Francis Galton

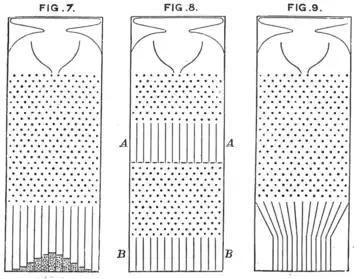
Galton's 1889 illustration of the quincunx or Galton board

Galton's formulation of regression and its link to the bivariate normal distribution can be traced to his attempts at developing a mathematical model for population stability. Although Galton's first attempt to study Darwinian questions, "Hereditary Genius", generated little enthusiasm at the time, the text led to his further studies in the 1870s concerning the inheritance of physical traits. This text contains some crude notions of the concept of regression, described in a qualitative matter. For example, he wrote of dogs: "If a man breeds from strong, well-shaped dogs, but of mixed pedigree, the puppies will be sometimes, but rarely, the equals of their parents. They will commonly be of a mongrel, nondescript type, because ancestral peculiarities are apt to crop out in the offspring."